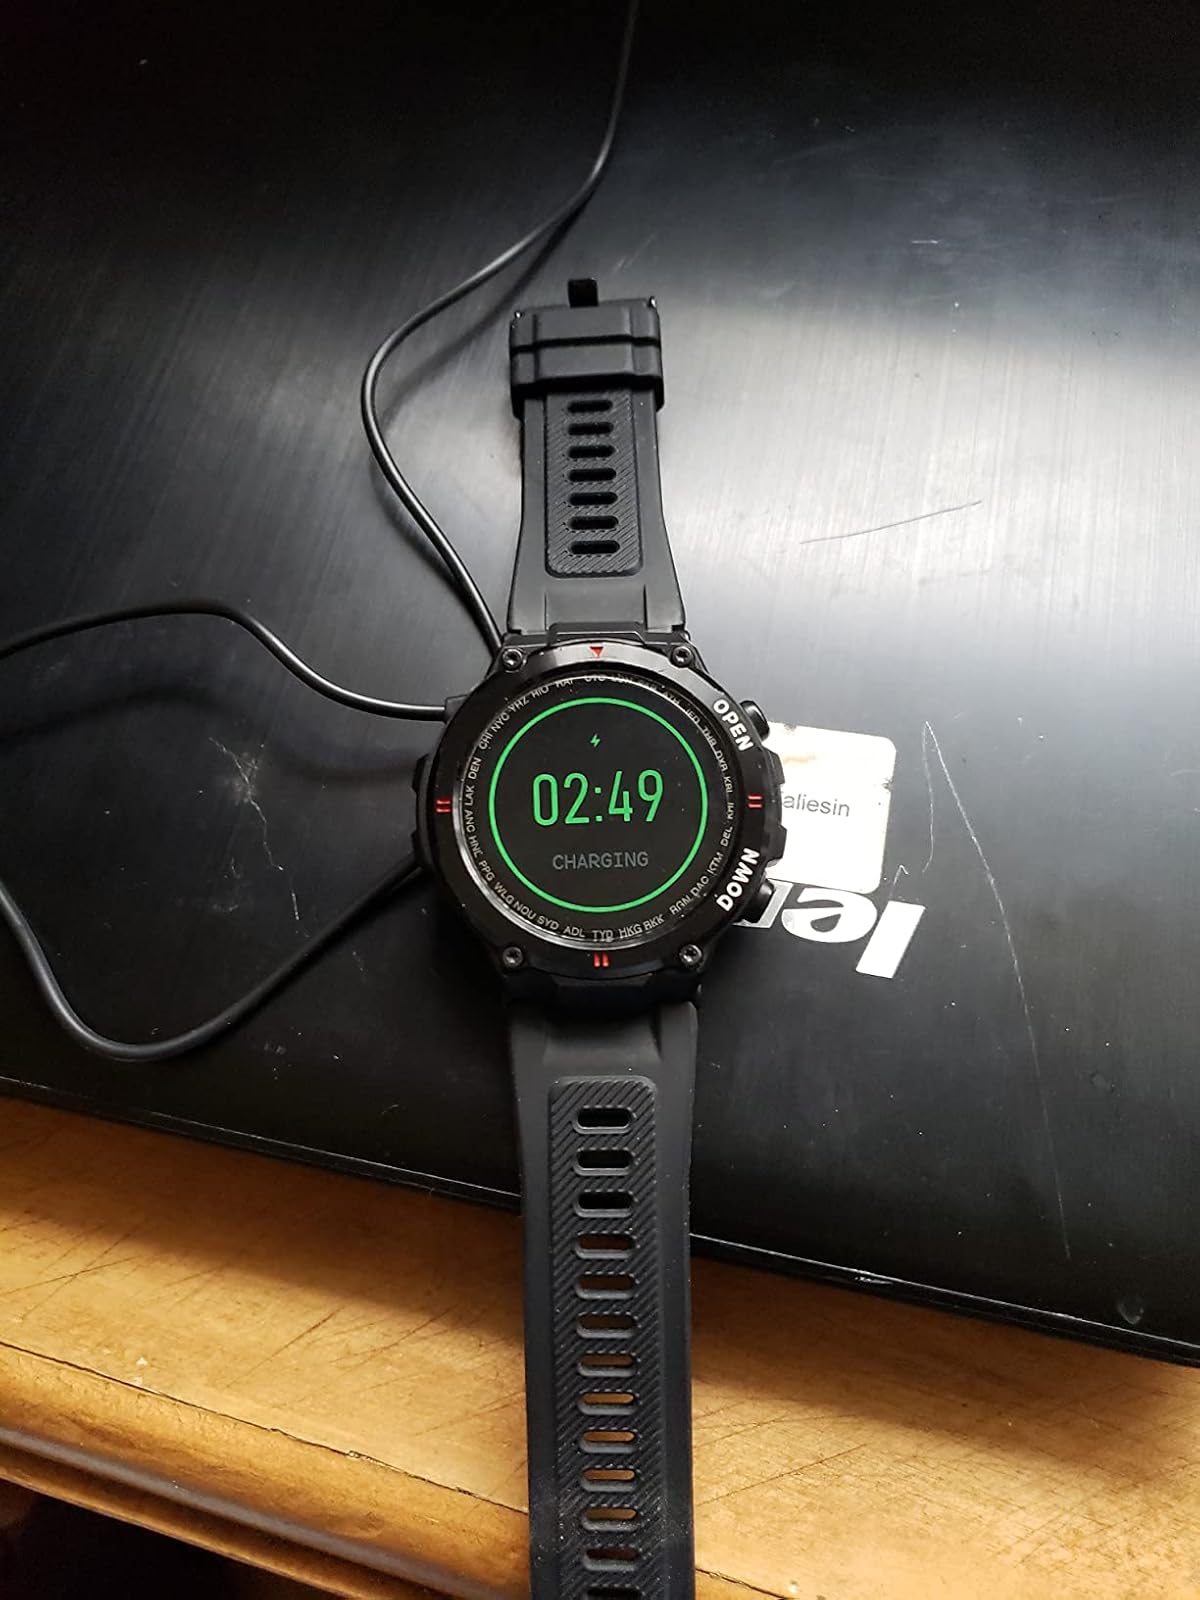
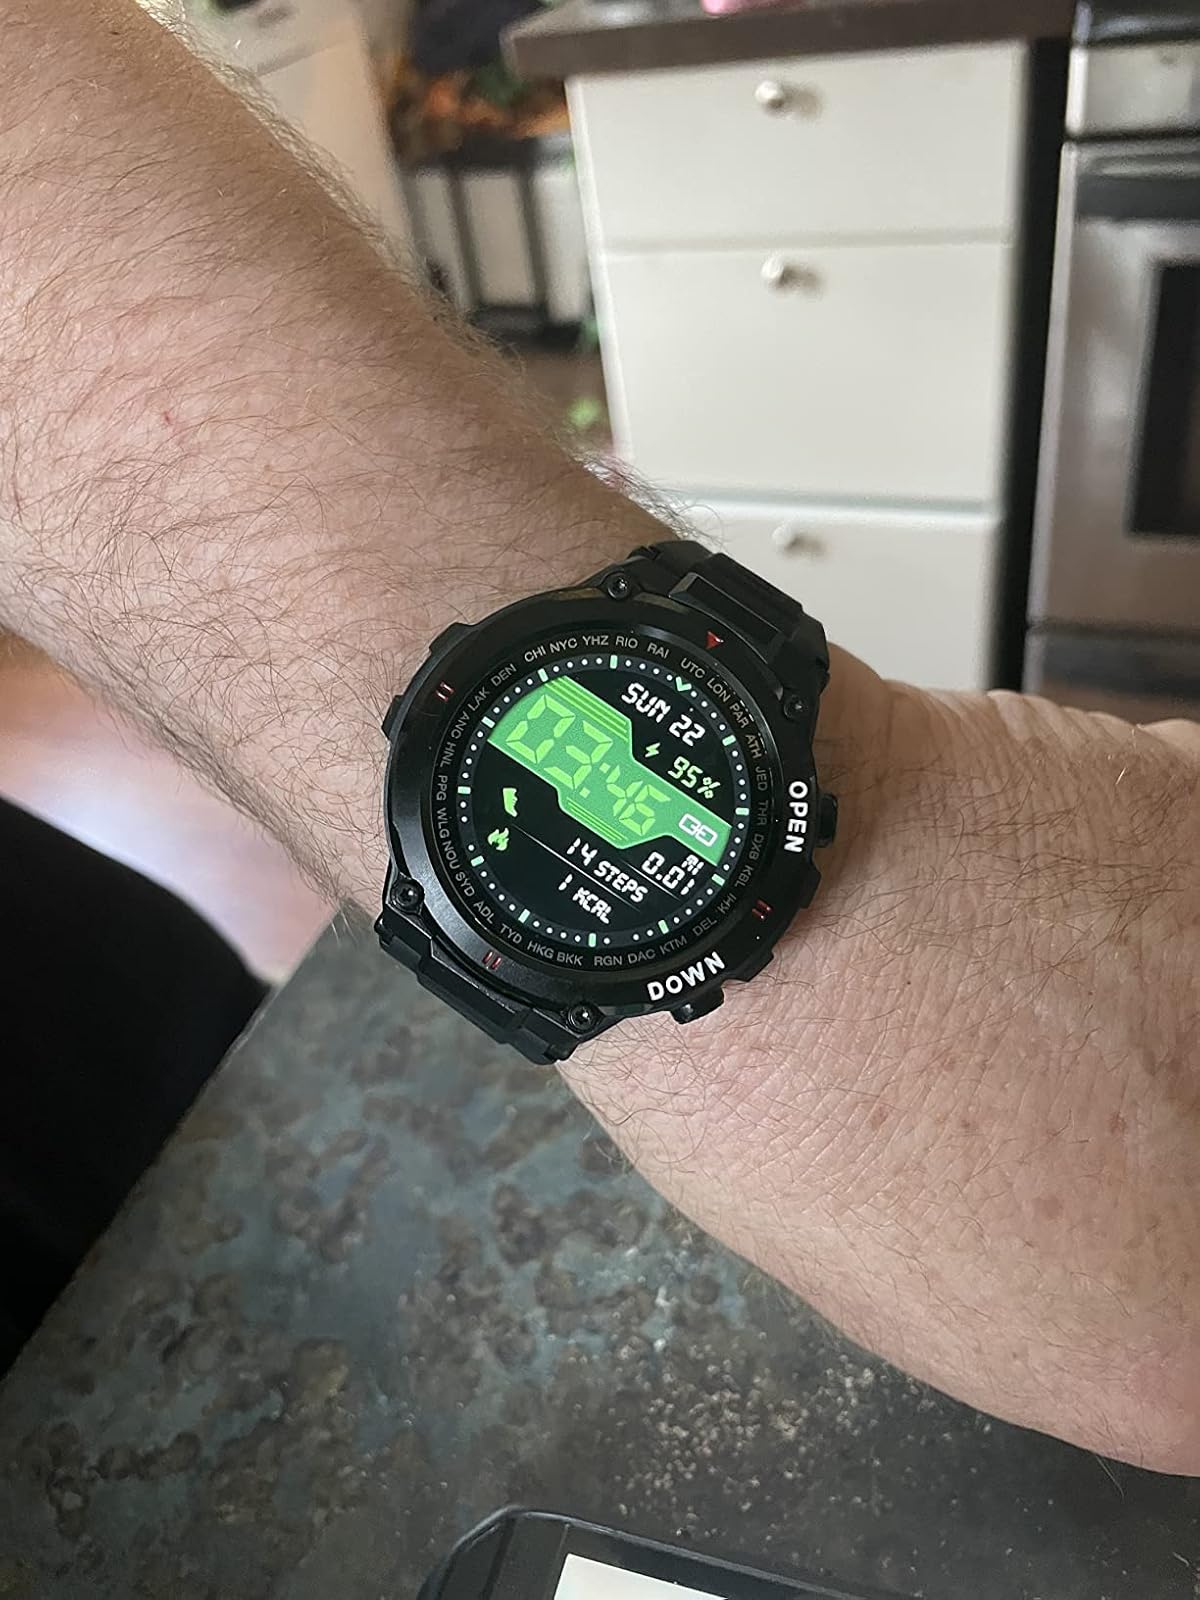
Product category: smartwatch
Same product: yes